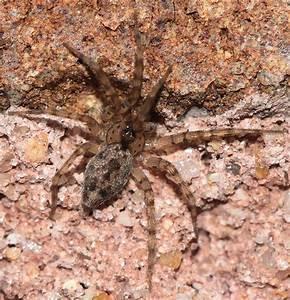
spider